Anne Brunell

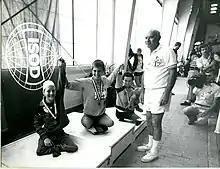
Anne Currie (third from left) winning bronze in the A1 100m freestyle medal ceremony at the 1984 New York Summer Paralympic Games.

Currie competed at the 1986 FESPIC Games in Surakarta, Indonesia and won four gold medals, including a world record in the 100m breastroke. Currie remembers the questionable water quality and the coach of the Australian Paralympic swim team at the time – Peter Carroll – informing swimmers to “…shut your mouth and swim” ... After her performance, Currie received an award under the National Disabled Athlete Award Scheme and was congratulated by the then Minister for Sport, Recreation and Tourism, Mr John Brown. Currie received a sporting grant which was designed to assist elite disabled athletes in pursuing their sporting goals.